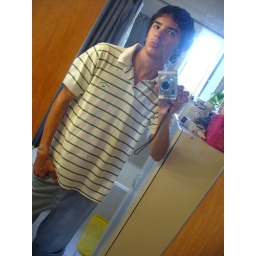
The cat is under the table